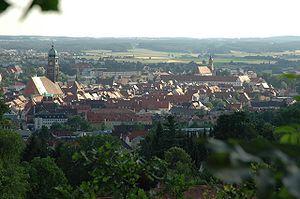
Amberg est une ville allemande, située dans le Land de Bavière, en Allemagne. Elle se trouve dans le district du Haut-Palatinat, à l'est du Land. C'est une ville-arrondissement, ou ville indépendante. Elle compte 41 592 habitants au 31 décembre 2013.